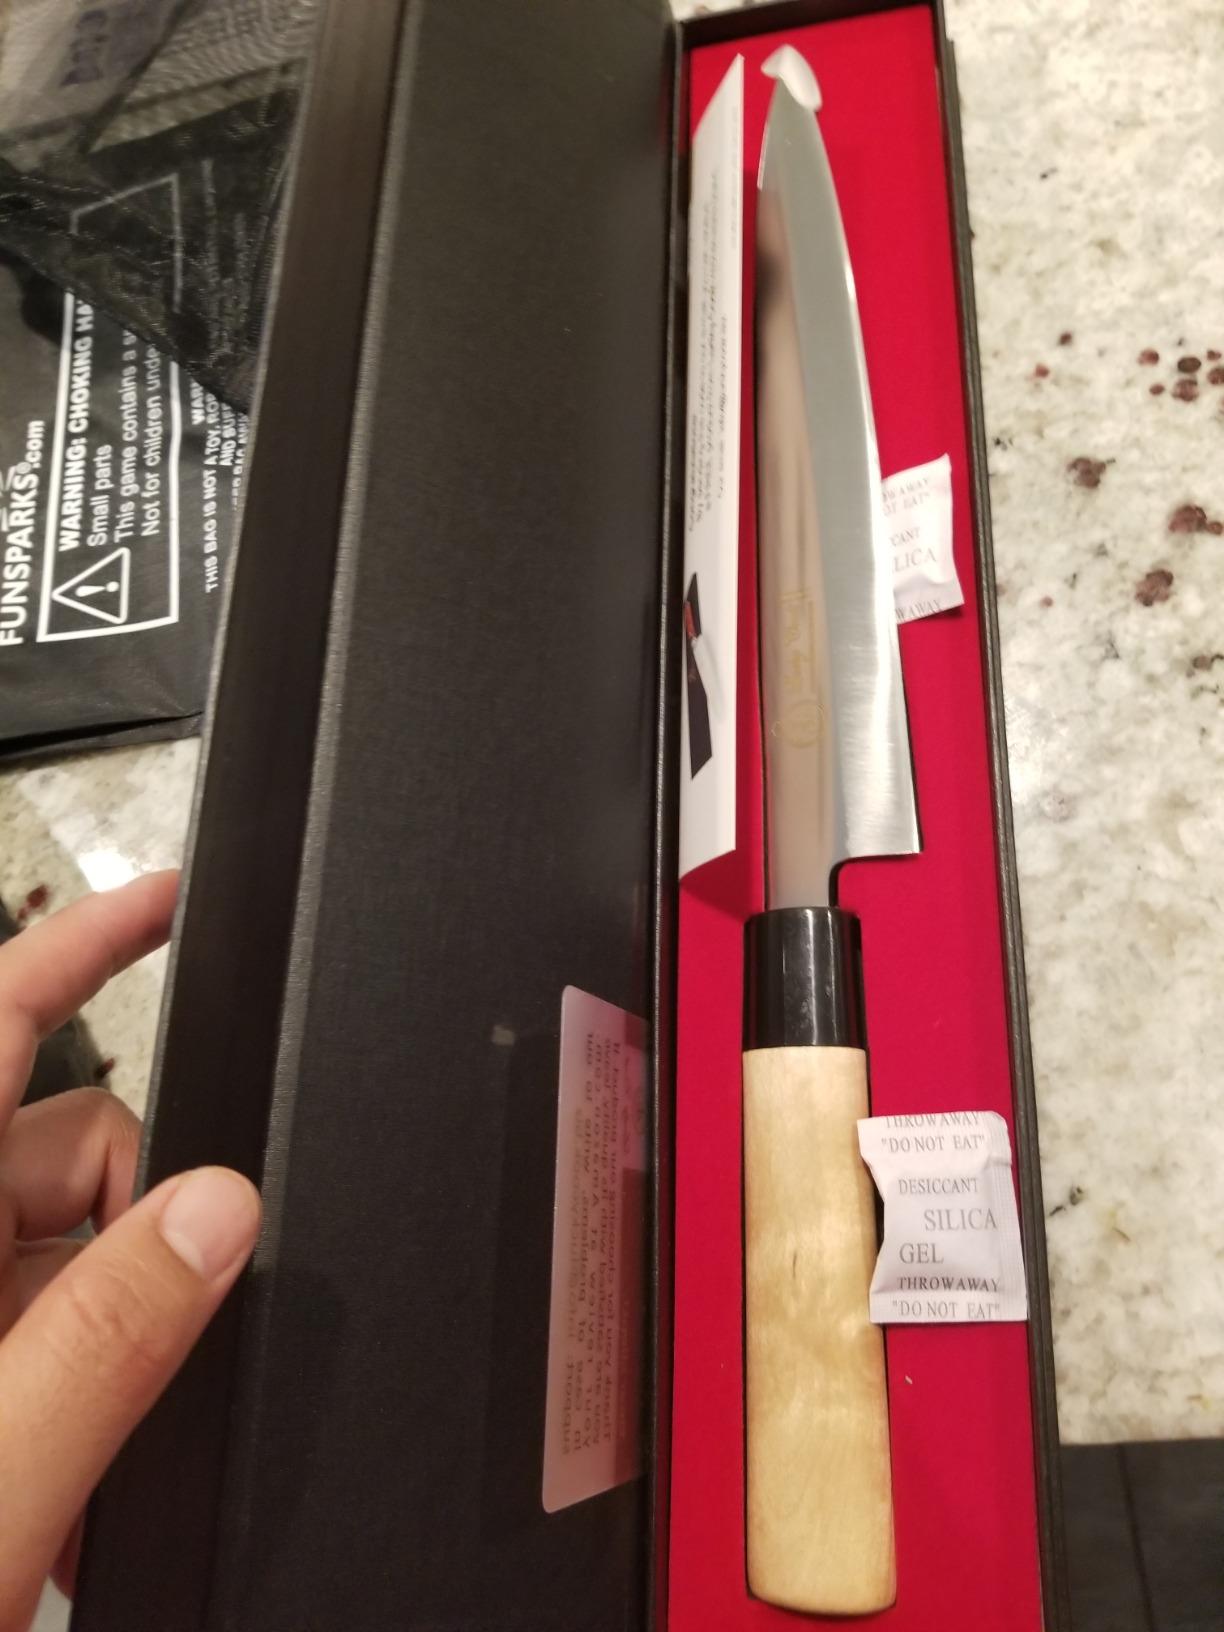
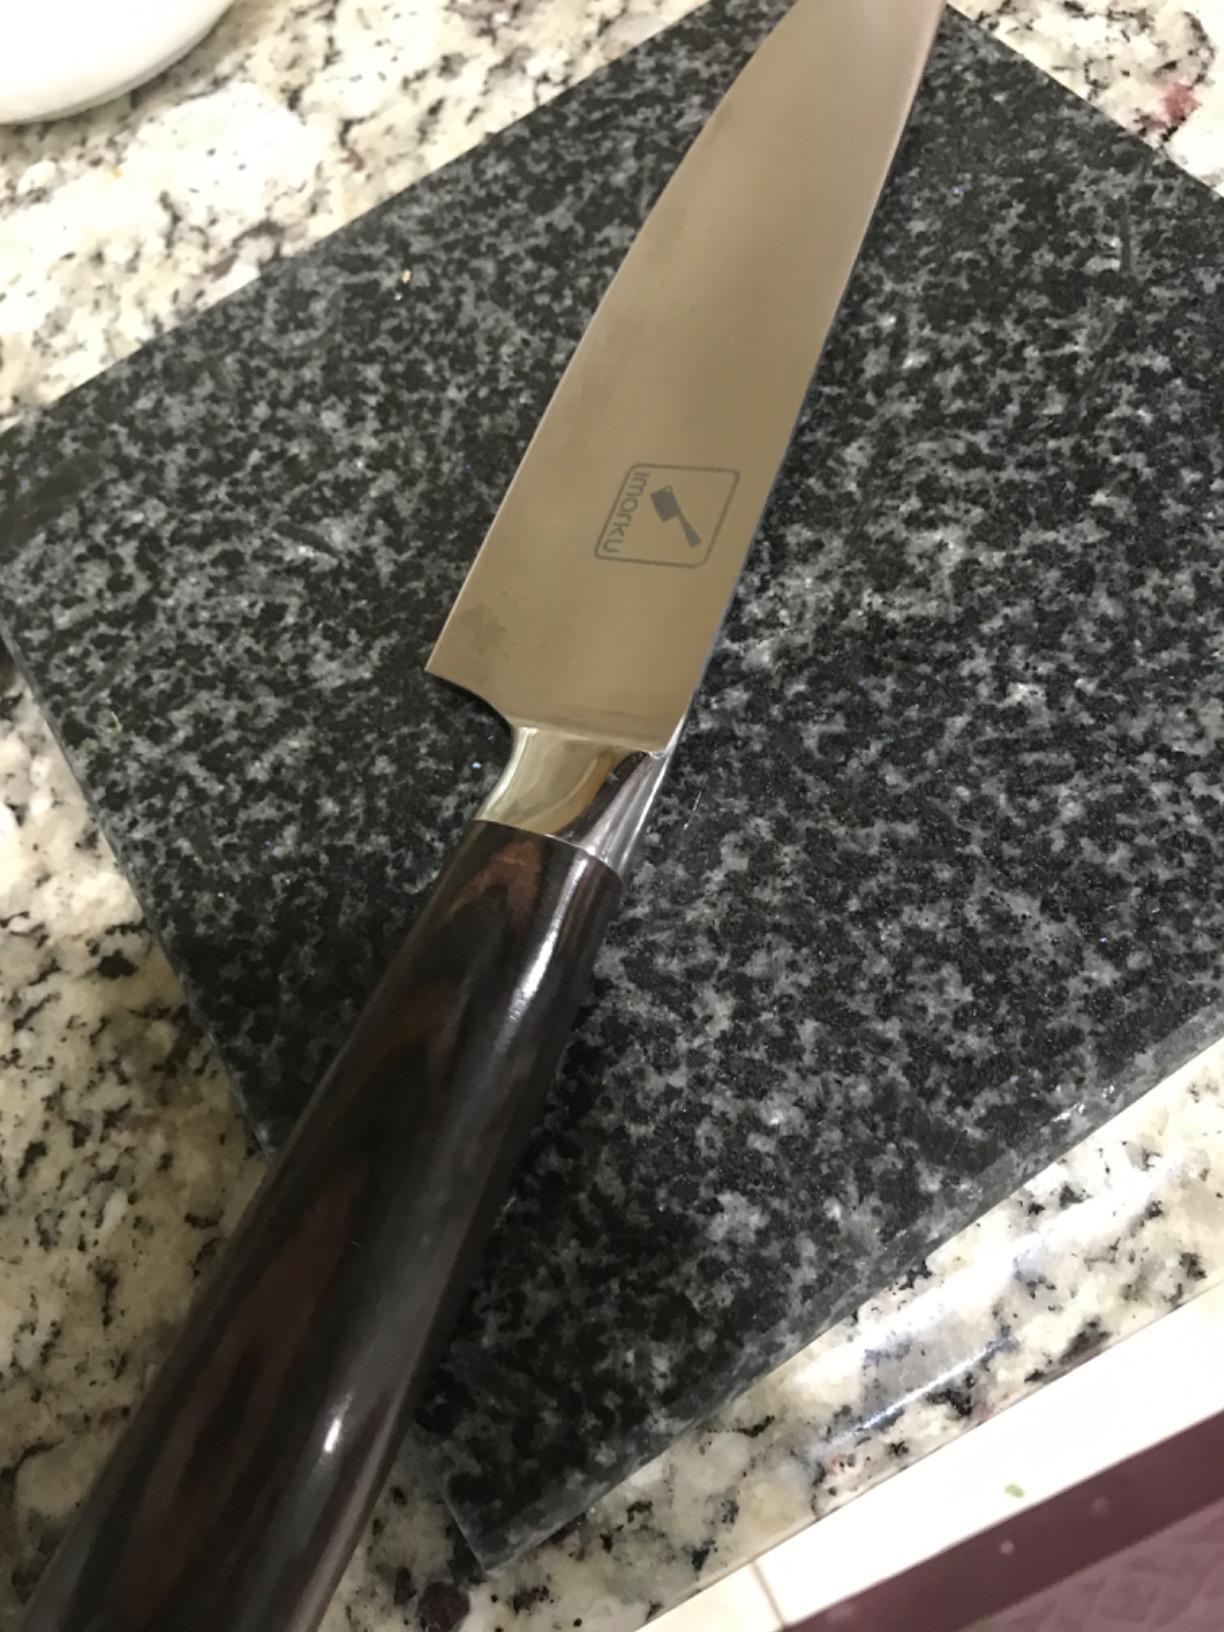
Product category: items_knife
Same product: no